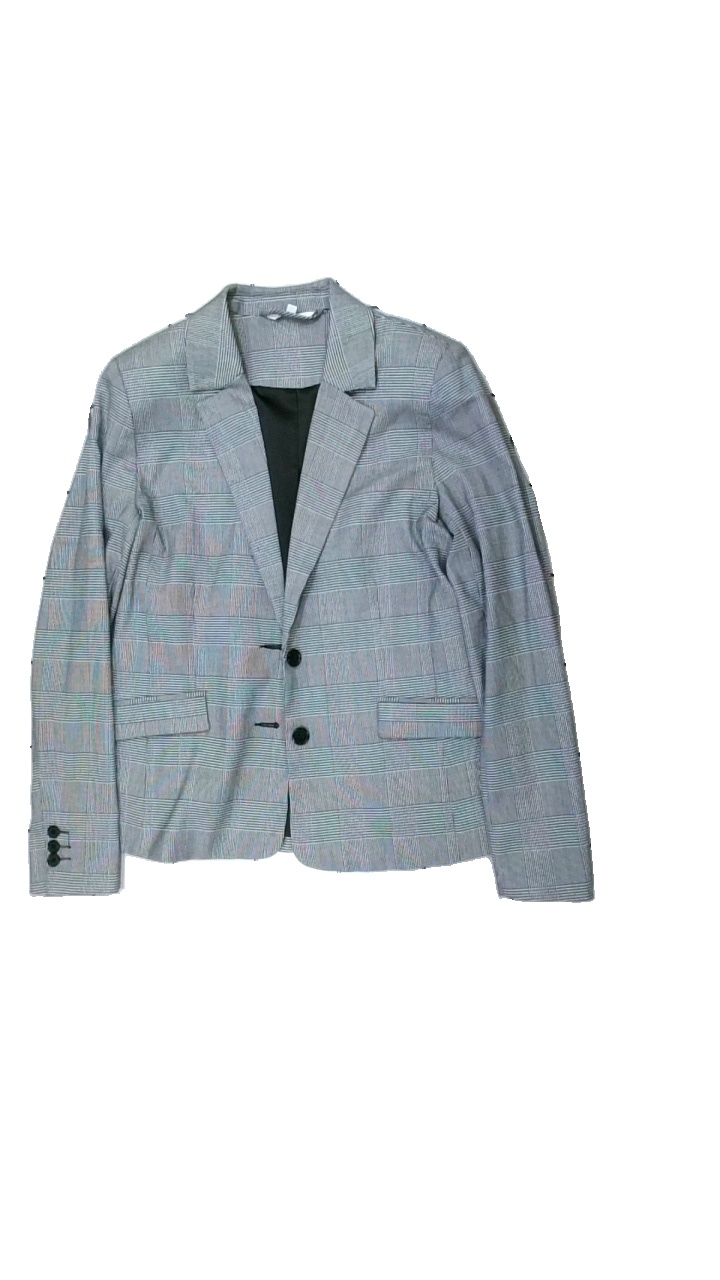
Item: Blazer (Ladies)
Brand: Alice Bizous (joy)
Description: rutig kavaj
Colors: Black, White, Grey
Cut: Regular
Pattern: Checkered print
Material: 65% polyester 33% viskos 2% elastan
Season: All
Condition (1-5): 5
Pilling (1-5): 5
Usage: Reuse
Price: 50-100